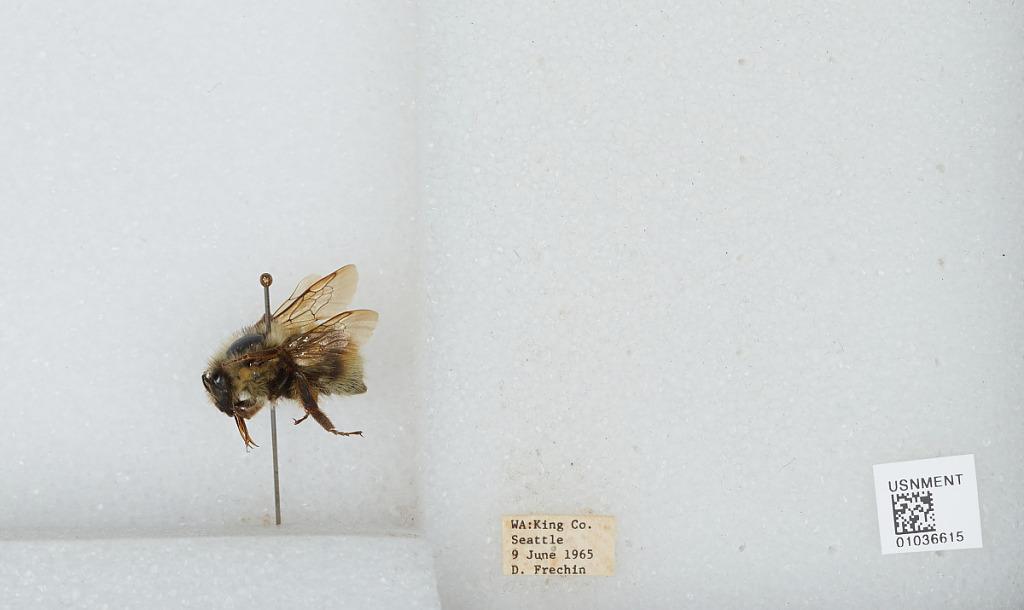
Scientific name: Bombus (Pyrobombus) mixtus Cresson
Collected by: D. Frechin
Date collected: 1965-6-9
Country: United States
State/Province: Washington
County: King
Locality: Seattle
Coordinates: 47.6097, -122.333